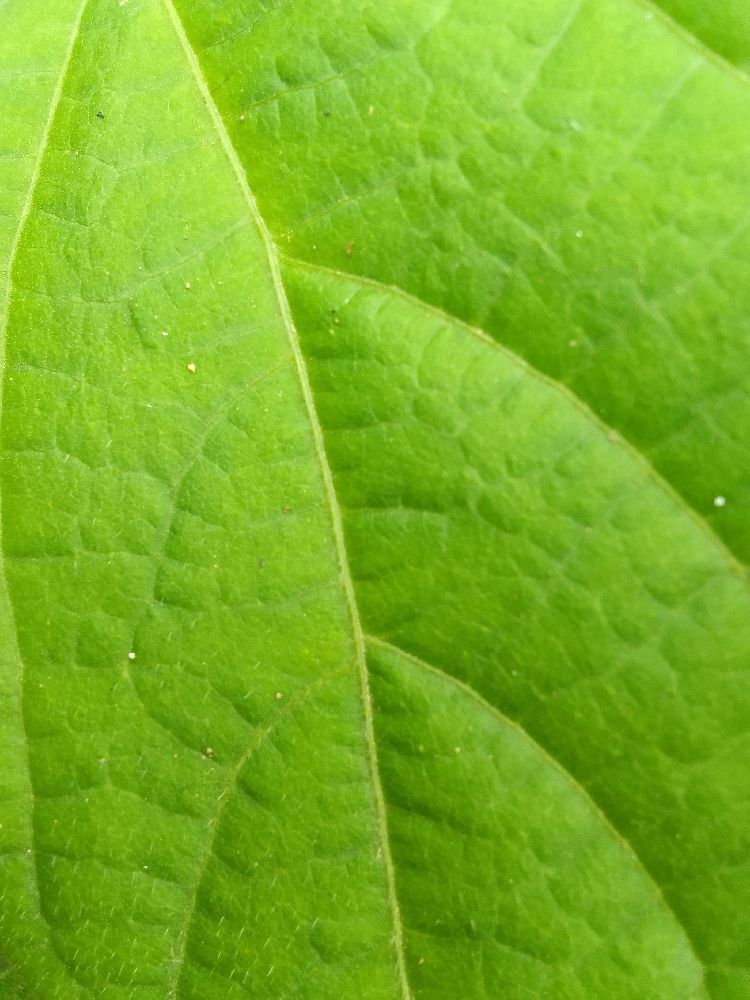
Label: healthy